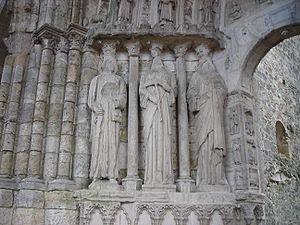
L'église Saint-Mathurin est une église catholique située à Larchant, en France.